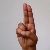
The image shows a hand gesture representing the letter 'U' in Indian Sign Language.